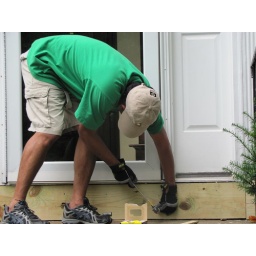
replacing the rotted wooden plank underneath the door with pressure treated lumber.